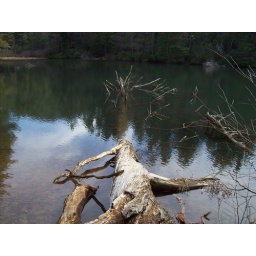
A tree in a lake in Georgia